Detroit Public Library

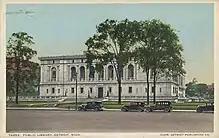
Detroit Public Library depicted on a postcard

After World War II, Detroit Public Library obtained "projected books" on microfilm and loaned these with portable projectors to disabled veterans (and other patrons with disabilities) who could press a switch under their chin more easily than turning a page.